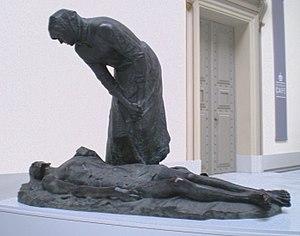
Le grisou est l'une des formes de carbone fossile. Il se distingue du gaz naturel par sa composition et sa formation. Il est composé à plus de 90 % de méthane. Ce gaz invisible et inodore se dégage des couches de charbon et des terrains encaissants lors de leur exploitation. Comme le radon, à très faible dose, il fait partie de l'atmosphère normale des mines profondes et il dégage d'autant plus que le charbon est fracturé ou exploité.